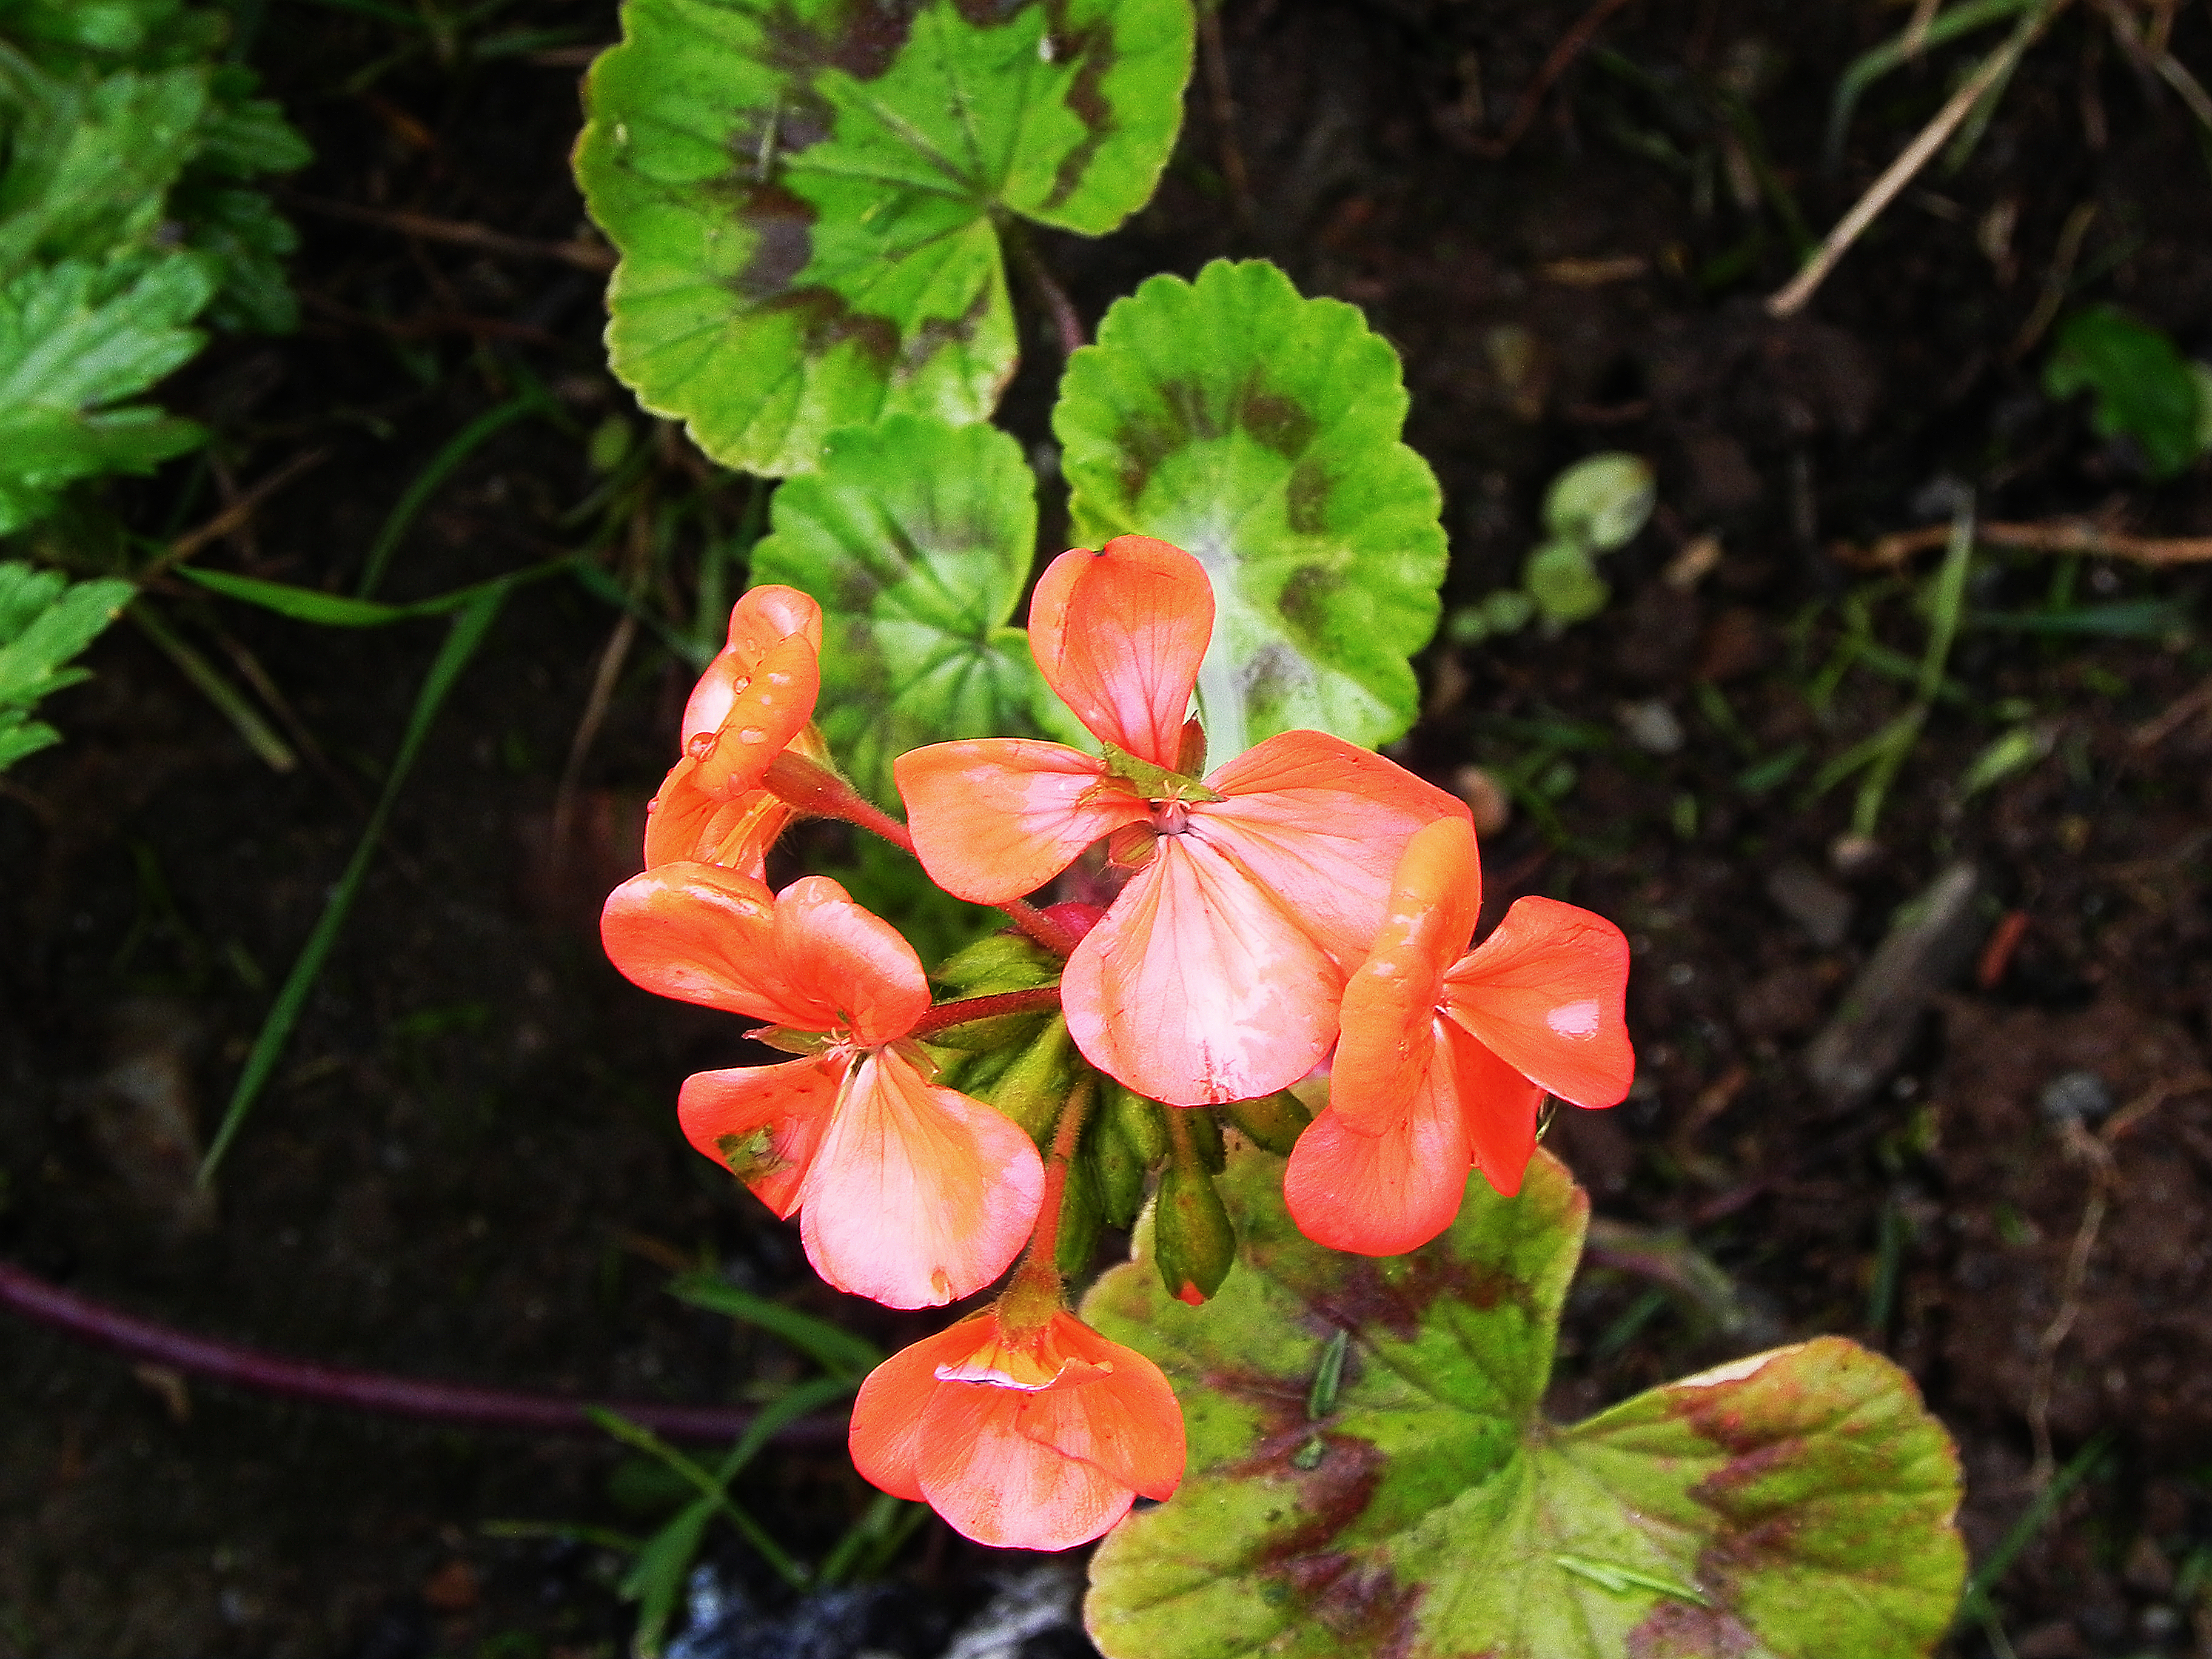
nature, plant, leaf, flower, herb, botany, garden, flora, wildflower, flowers, geranium, shrub, naturaleza, flores, begonia, ggl1, macro photography, flowering plant, annual plant, land plant, geraniales